Nabonidus

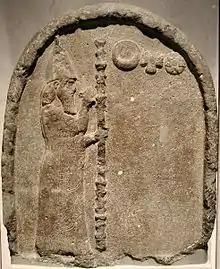
The Harran Stela, depicting Nabonidus as praying to the moon (i.e. Sîn), the sun and Venus

In May 553 BC, Nabonidus departed to campaign in Arabia, initially to suppress a rebellion in the Anti-Lebanon Mountains. The Babylonians achieved victory relatively quickly, and Nabonidus still remained near the Anti-Lebanon Mountains in August, overseeing the transport of supplies back to Babylon. After a period of illness, Nabonidus then moved on Amurru and Edom and captured an otherwise unknown city. By December 553 BC or January 552 BC, Nabonidus was campaigning in Arabia, fighting against the king of Dadanu. By March or April, Nabonidus had defeated the king of Dadanu, and had captured other cities in Arabia, including the city of Tayma, which he had established as a provisionary seat for himself by the summer of 552 BC. Babylonian sources state that Nabonidus conquered Arabian lands as far south as Medina (called Yatribu at this time). After conquering Tayma, Nabonidus would stay there for about a decade, not returning to Babylon until September or October of 543 or 542 BC. October 543 BC is the return date most supported by surviving Babylonian documentation. The purpose for this prolonged stay, effectively self-exile, in Tayma are unclear and debated, with no proposed explanation having universal support.